Litton Industries bombing

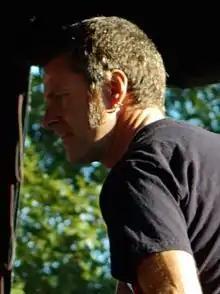
Gerry Hannah, pictured, later told "Maximumrocknroll" that he and Belmas pleaded guilty to lessen their sentences since "the evidence was overwhelming, to put it mildly".

Taylor, hailed as the "intellectual leader of the group" due to having written about the philosophy of guerrilla tactics and revolution, was sentenced to 9 years for the Litton bombing, to be served concurrently with the 22-year sentence he received for conspiracy to rob an armoured bank truck. Hansen, pleading guilty, was sentenced to 12 years for the Litton bombing, to be served concurrently with her life sentence for conspiracy to rob the bank truck, her six years for the bombing of the power station and several other mixed sentences for the firebombing of the pornography stores in Vancouver. Gerry Hannah and Doug Stewart, although sentenced to six and ten years respectively for other Direct Action activities, were not convicted of playing any role in the Litton bombing.